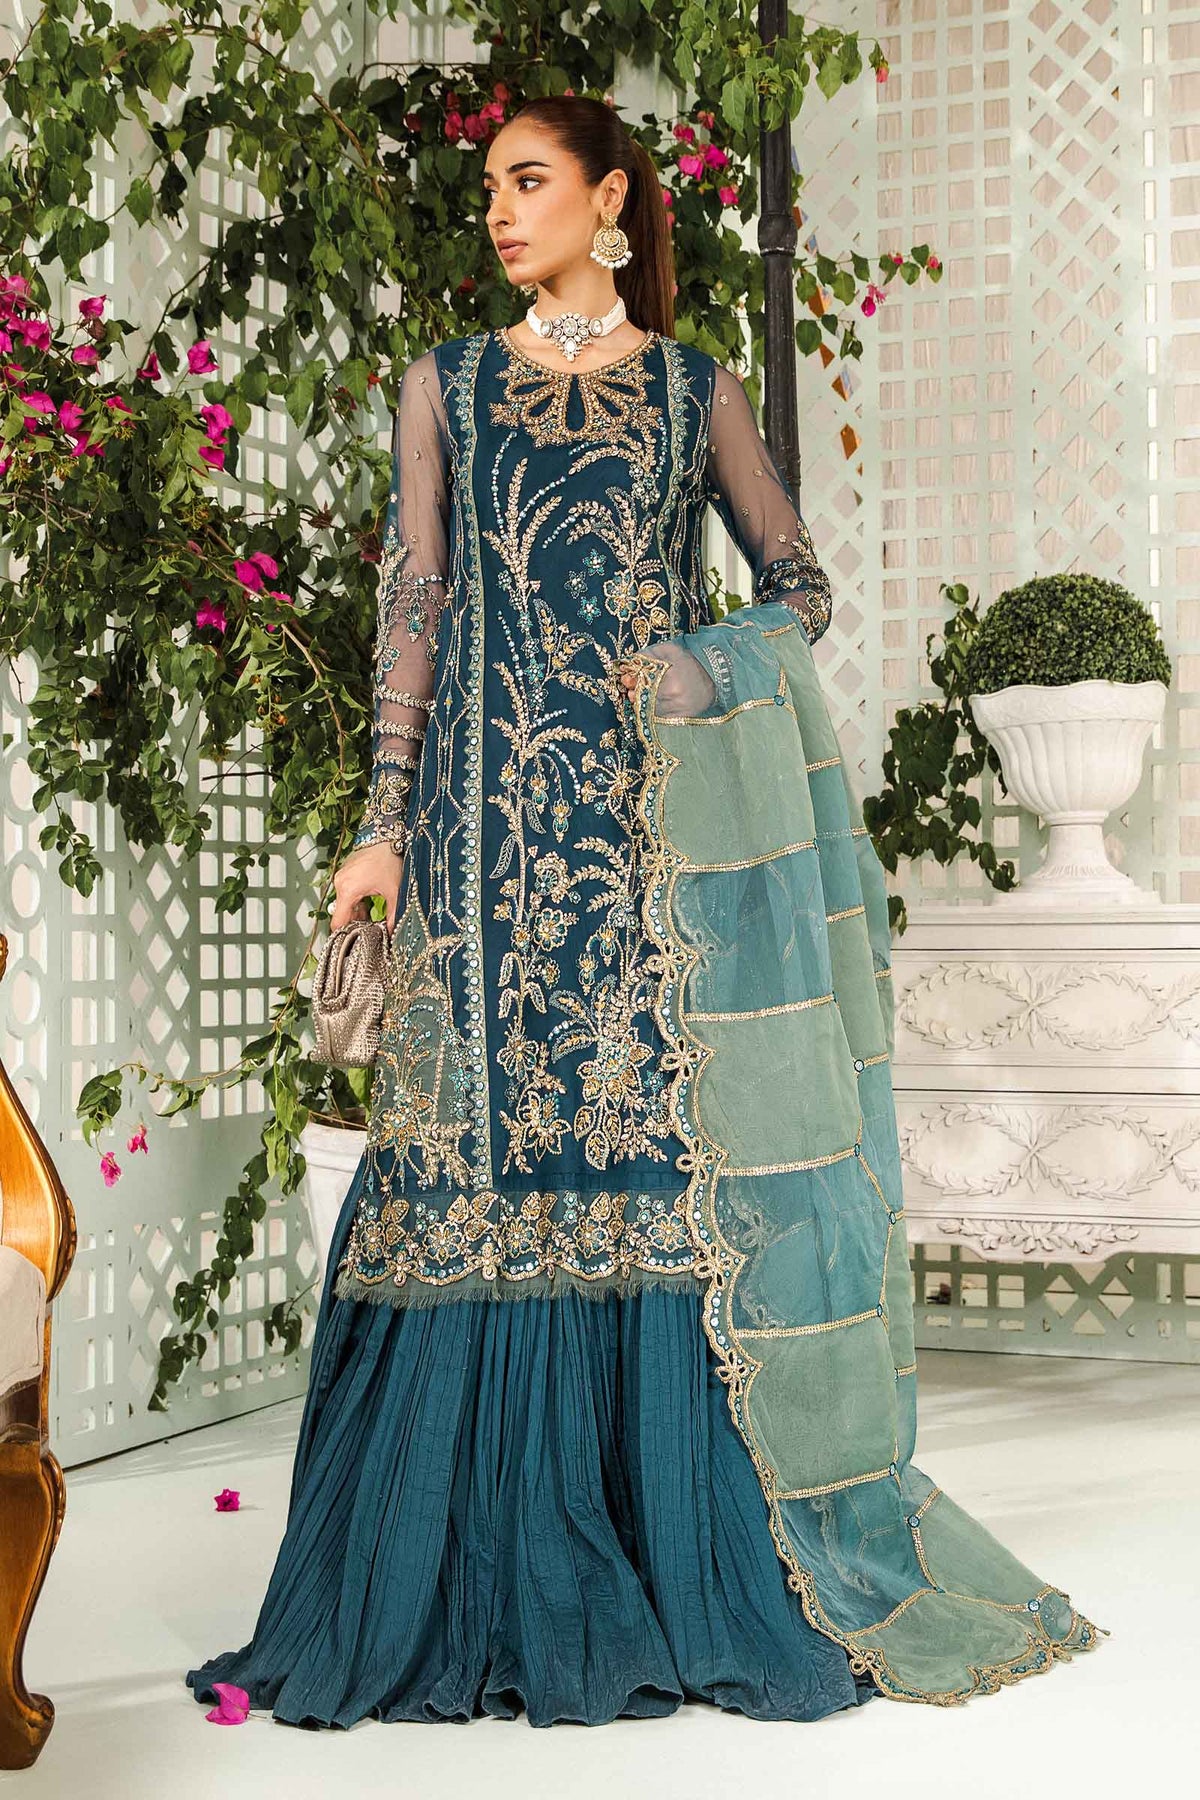
teal embroidered net salwar suit